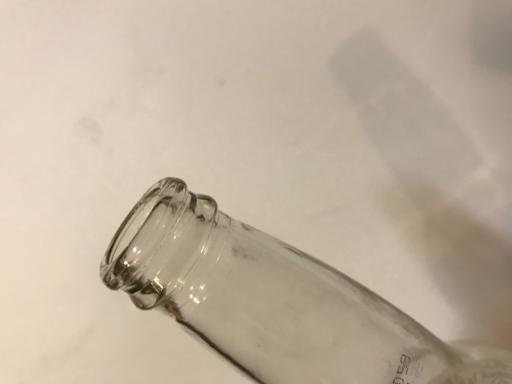
Label: glass